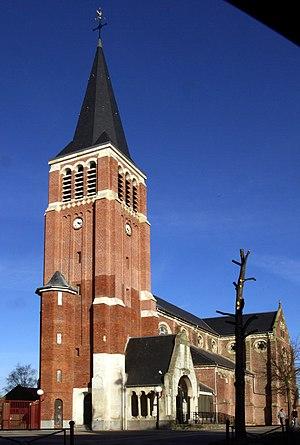
Église de Courcelles-lès-Lens
Courcelles-lès-Lens est une commune française située dans le département du Pas-de-Calais en région Hauts-de-France.